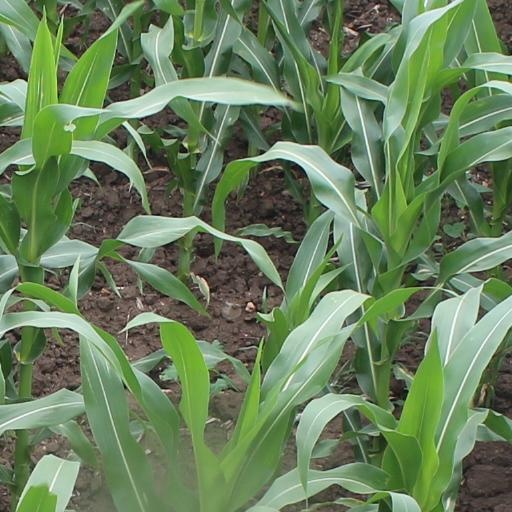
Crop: maize; corn